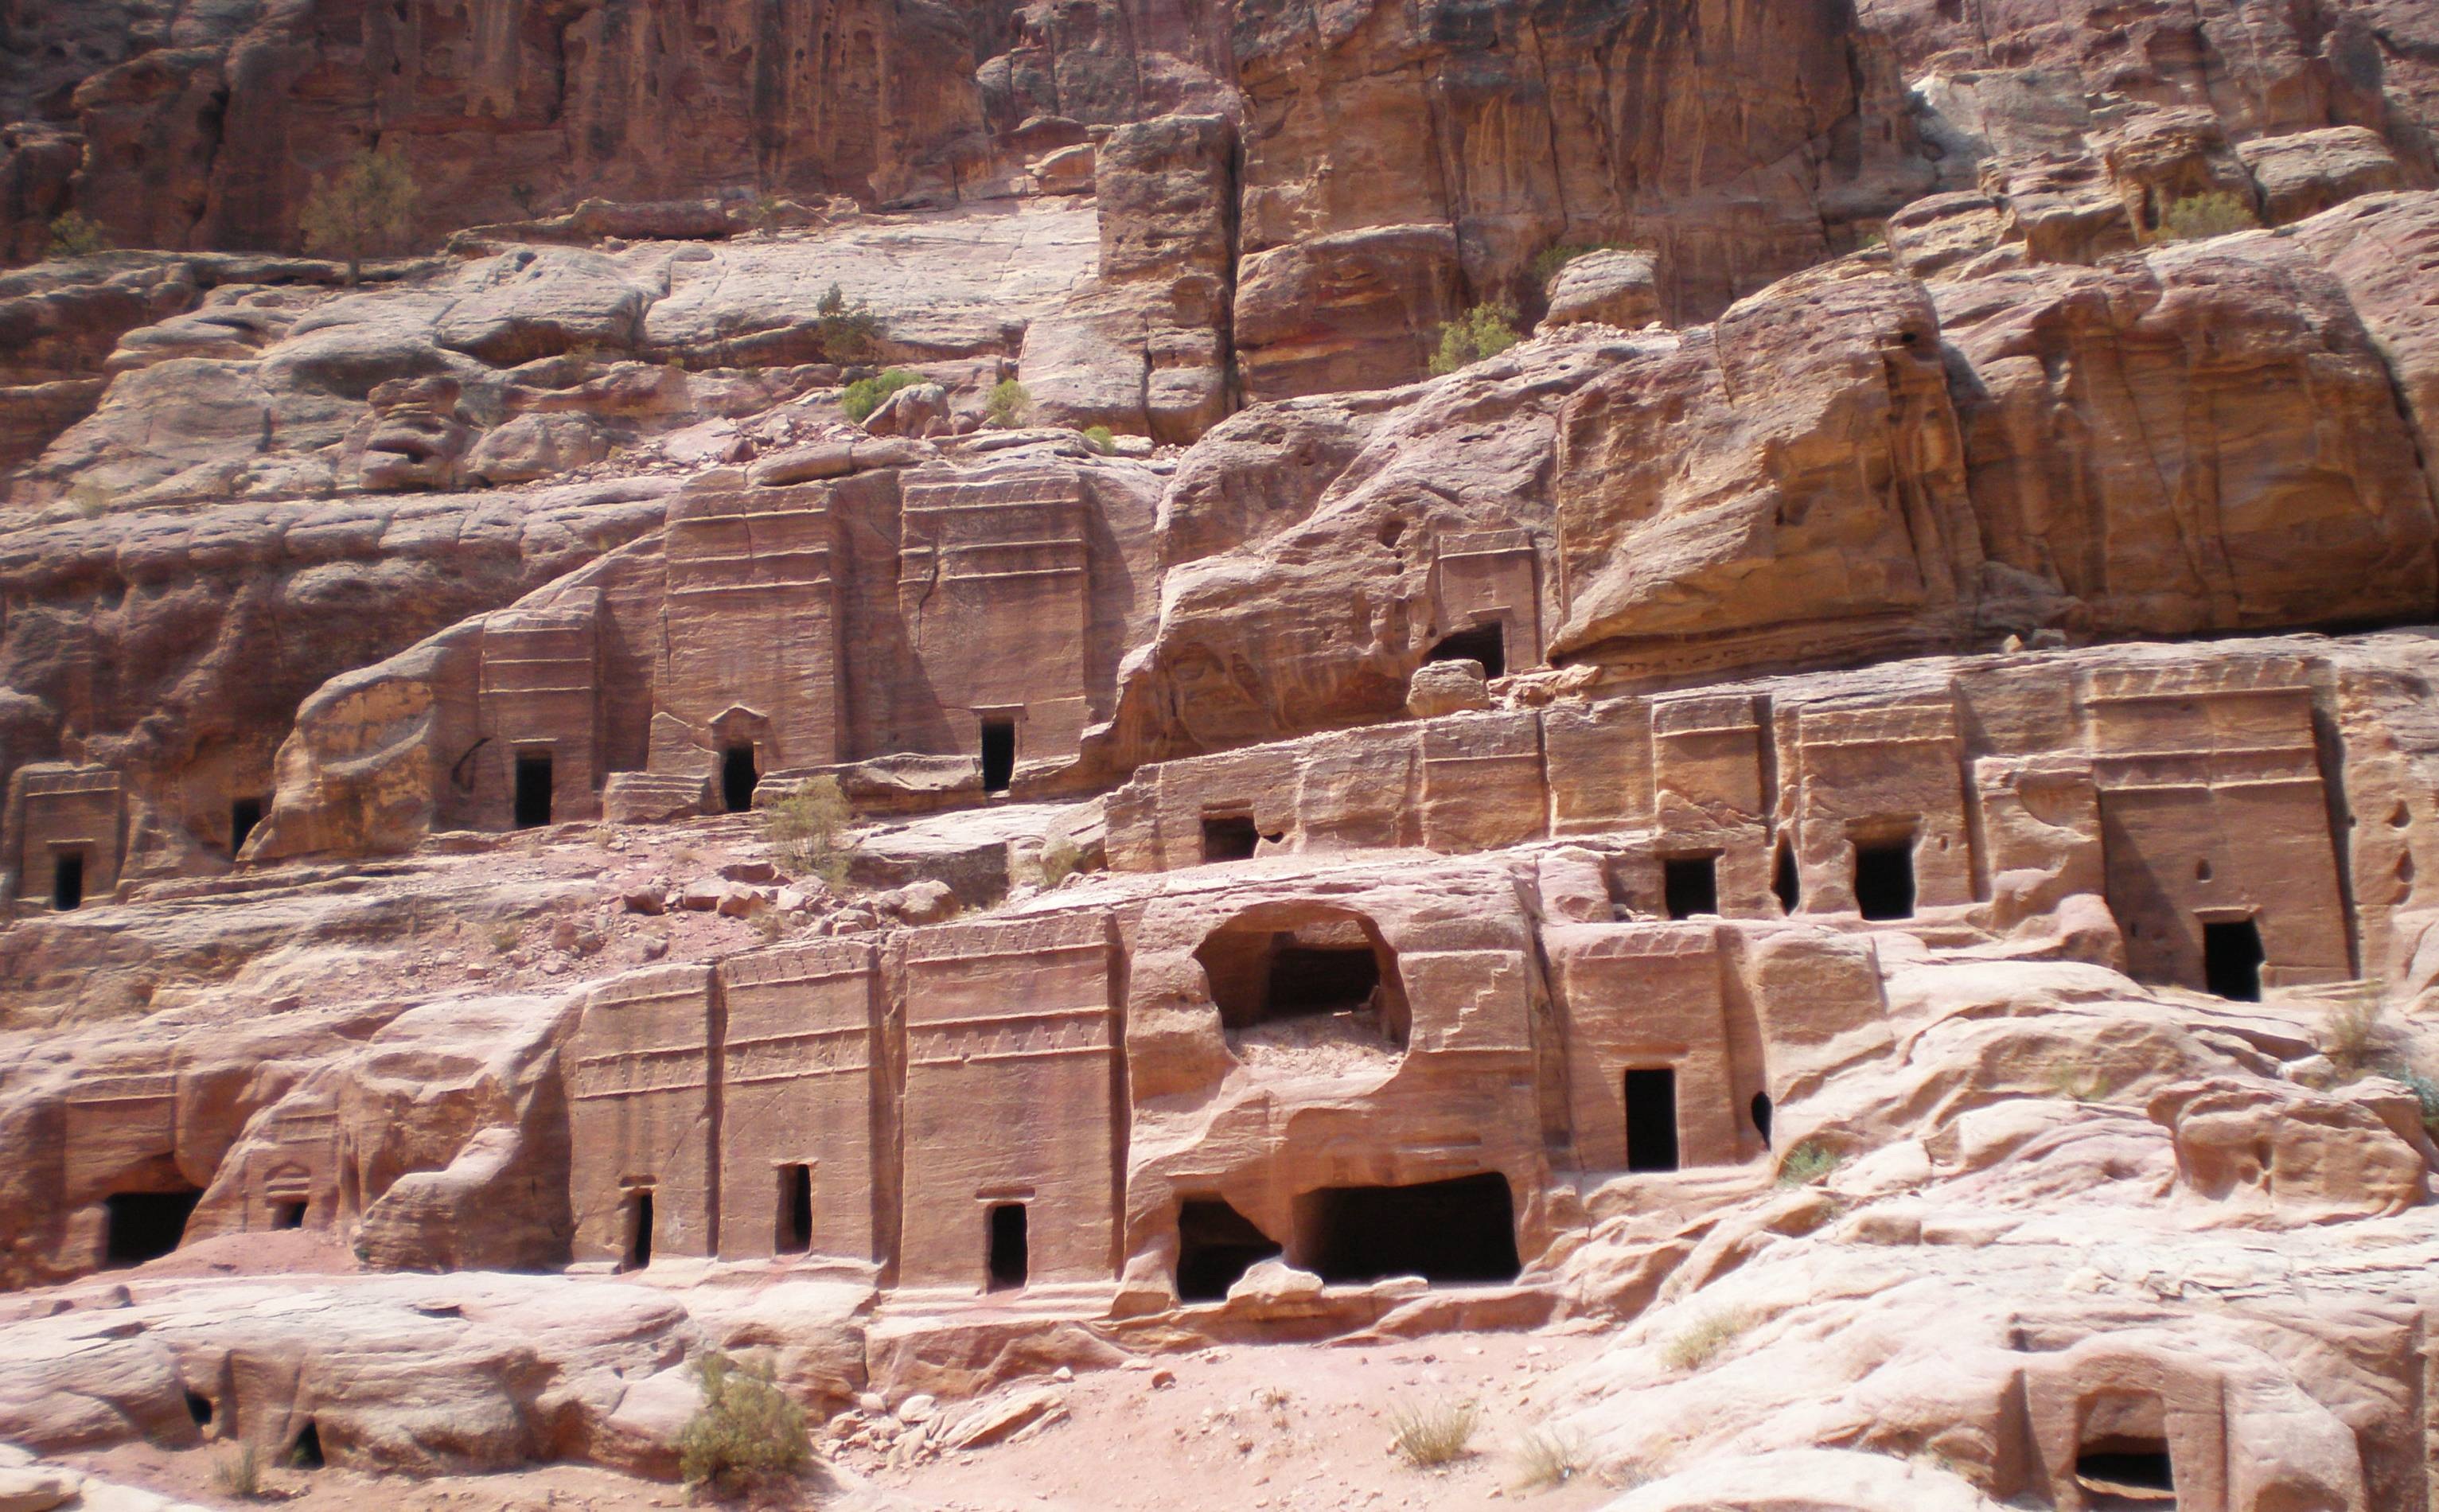
rock, architecture, valley, travel, formation, arch, canyon, place of worship, jordan, geology, temple, ruins, monastery, history, historical, wadi, petra, archaeological site, unesco world heritage site, cliff dwelling, historic site, ancient history, egyptian temple, geographical feature, raqmu, archaeological city, dug into the rock